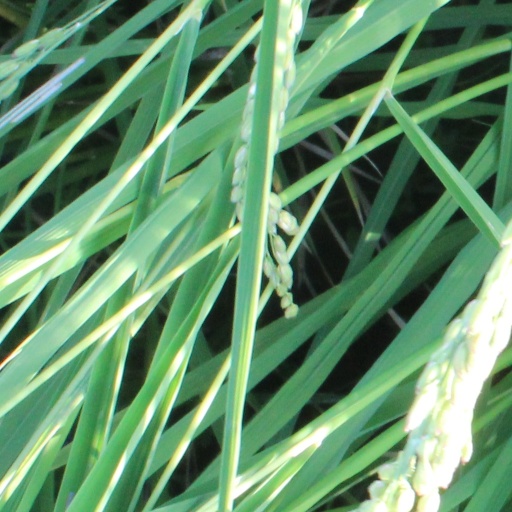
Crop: rice